Honda Fury

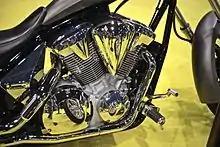
Honda Fury engine at the 2009 Seattle International Motorcycle Show

The original concept for the Honda Fury was first conceptualized by Jesse James and crew at West Coast Choppers. Although the final form of that concept is lost today, we know the production model Fury's distinctive frame, bodywork and components for its front and rear suspension were designed by a team of stylists from Honda R&D Americas (HRA) working with engineers from Honda's Asaka R&D Center (HGA) in Japan. Honda's design goal was to lift the chopper type of motorcycle from a niche market item to the quality, quantity and affordability of a mass-produced product. Archetypal chopper styling originated in the Fury's spidery, long wheelbase frame and faux-hardtail rear end. Its frame geometry raised the steering head, stretched the fork tubes, and gave the Fury a radical aspect and a longer, more raked out appearance, all while actually still using the same rake angle (32 degrees) as its forerunners, the Honda VTX series.